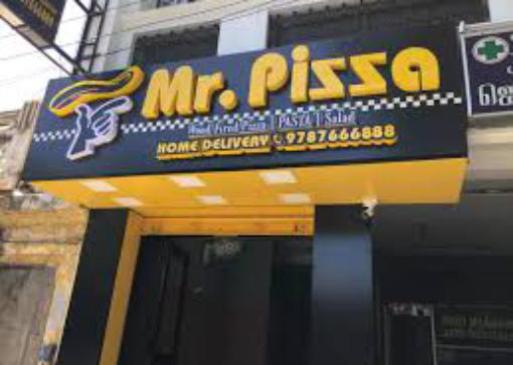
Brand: mr. pizza
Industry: Food